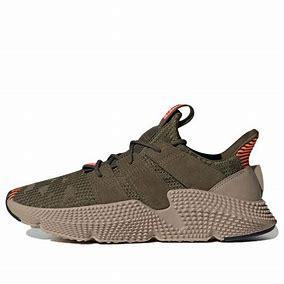
Brand: adidas
Model: originals Adidas Originals Prophere